Jacques Gréber

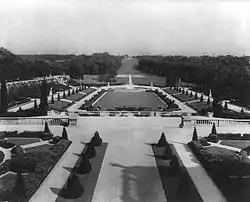
Gardens of Whitemarsh Hall (Edward T. Stotesbury mansion), Wyndmoor, PA (1916–21, demolished 1980). Gréber's mile-long allee, looking east from mansion.

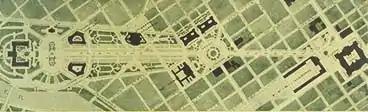
"Plan for the Fairmount Parkway" (1917). Now Benjamin Franklin Parkway, Philadelphia

Gréber is best known for the 1917 master plan for the Benjamin Franklin Parkway in Philadelphia; for his work as master architect for the 1937 Paris International Exposition; and for the Greber Plan for Ottawa and the surrounding National Capital Region. The latter, produced between 1937 and 1950 (with an interruption during the Second World War), included expansion of urban parks, a series of parkways, and a greenbelt surrounding the city. The plan incorporated the construction of a national cenotaph and surrounding plaza area.